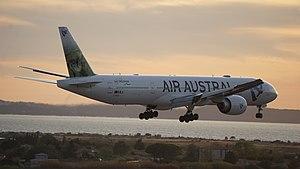
Attérissage du triple sept F-OLRE à Marseille Provence , en provenance de La Réunion .
L’aéroport Marseille-Provence, est le principal aéroport de la région de Marseille. Il est situé dans la commune de Marignane;